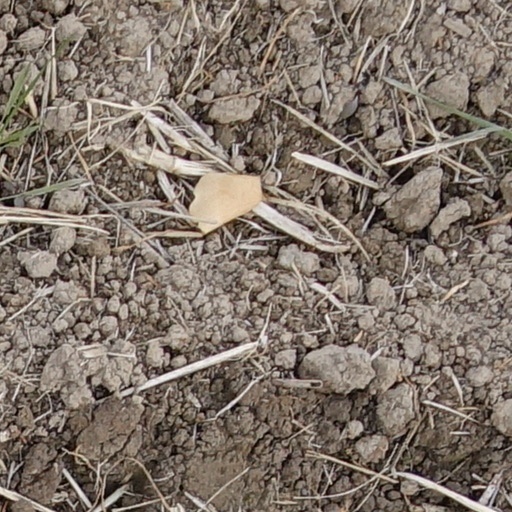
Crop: wheat